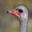
Label: bird